Rayleigh–Bénard convection

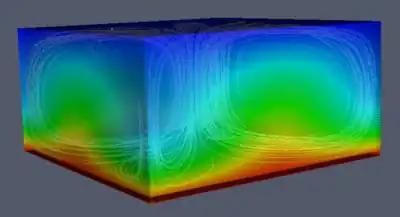
Simulation of Rayleigh–Bénard convection in 3D.

The rotation of the cells is stable and will alternate from clock-wise to counter-clockwise horizontally; this is an example of spontaneous symmetry breaking. Bénard cells are metastable. This means that a small perturbation will not be able to change the rotation of the cells, but a larger one could affect the rotation; they exhibit a form of hysteresis.